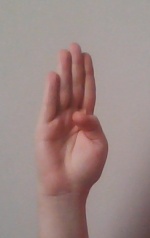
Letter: kaaf